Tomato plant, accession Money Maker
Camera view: vertical (180 deg); turntable rotation: 120 degrees
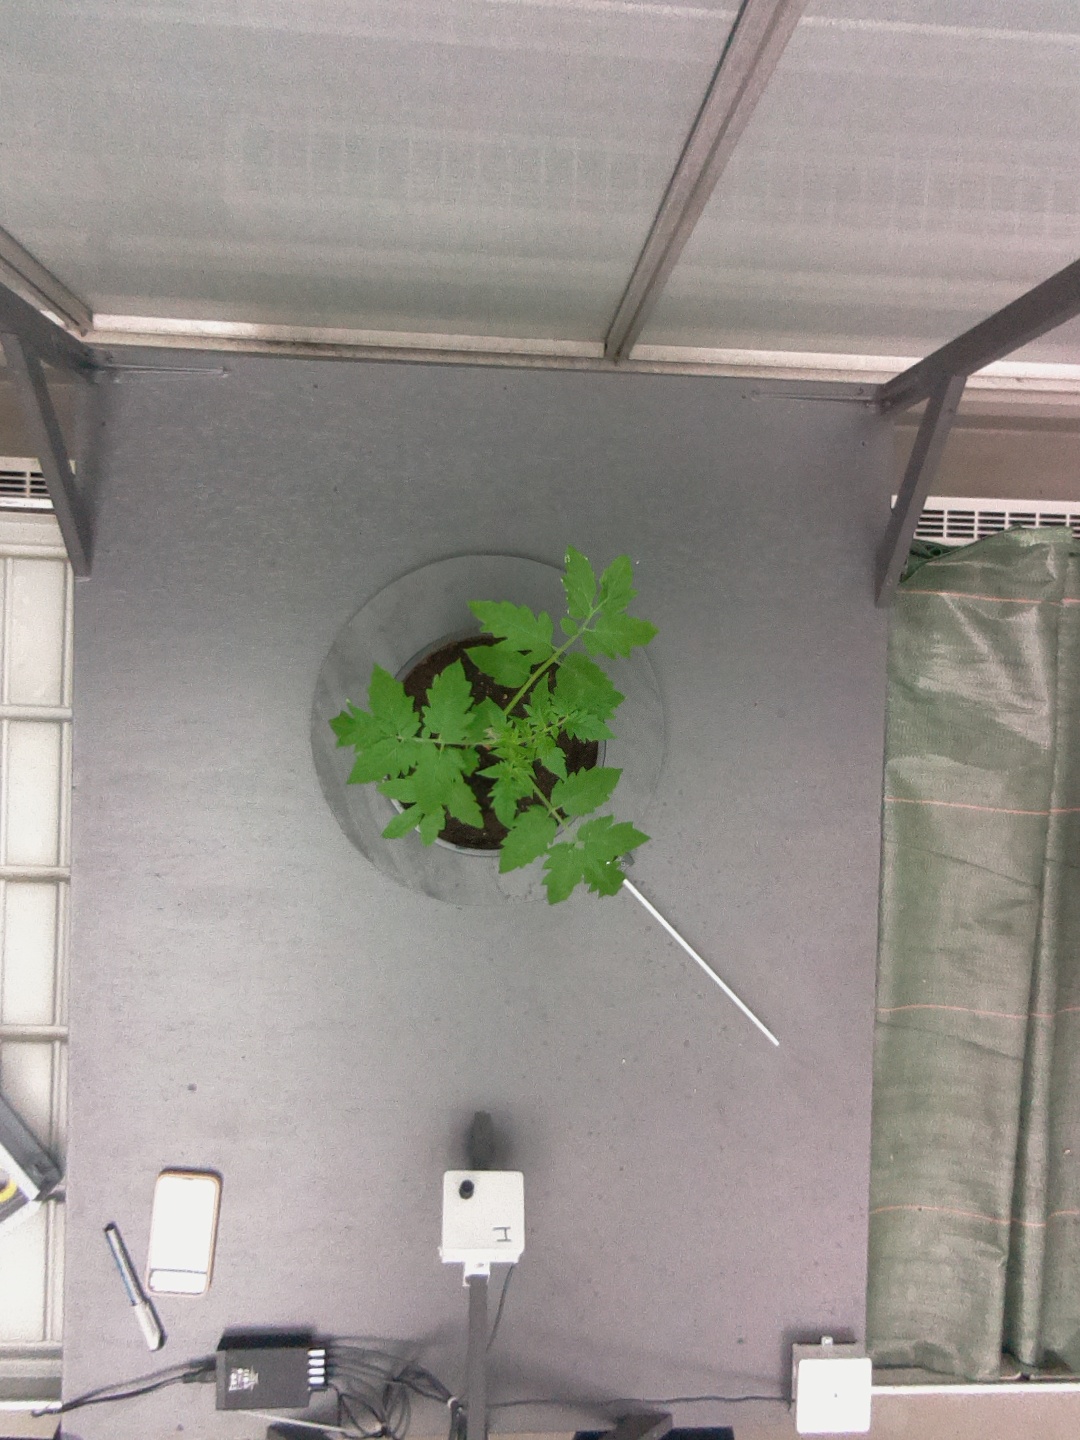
BBCH growth stage 13: 6 of true leaves visible